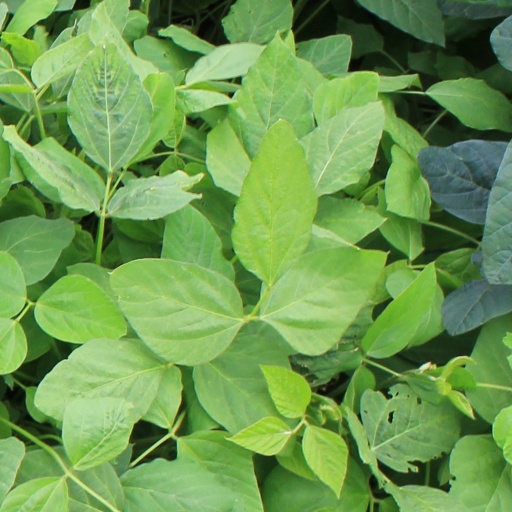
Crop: soybean